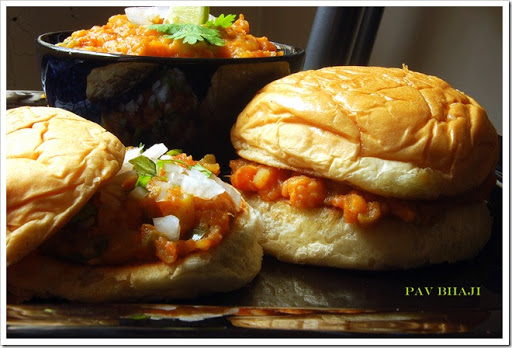
Dish: pav_bhaji